Dudley Moore

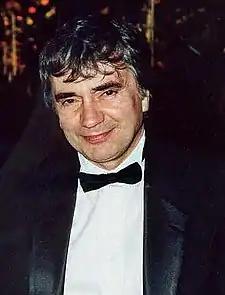
Moore at the 1991 Emmy Awards

Dudley Stuart John Moore (19 April 193527 March 2002) was an English actor, comedian, musician and composer. He first came to prominence in the UK as a leading figure in the British satire boom of the 1960s. He was one of the four writer-performers in the comedy revue "Beyond the Fringe" from 1960 that created a boom in satirical comedy. With a member of that team, Peter Cook, Moore collaborated on the BBC television series "Not Only... But Also". In their popular double act, Moore's buffoonery contrasted with Cook's deadpan monologues. They jointly received the 1966 British Academy Television Award for Best Entertainment Performance and worked together on other projects until the mid-1970s, by which time Moore had settled in Los Angeles, California, to concentrate on his film acting.